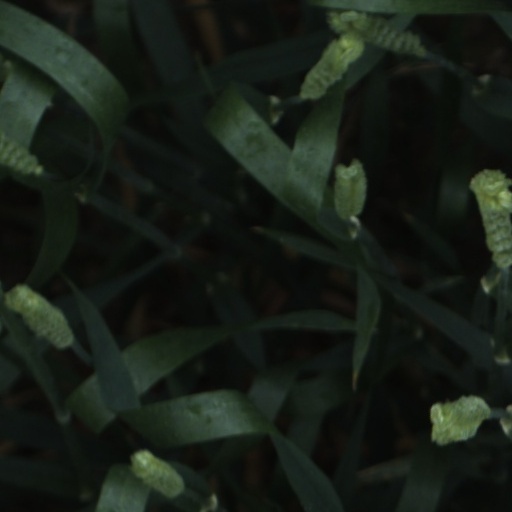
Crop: wheat